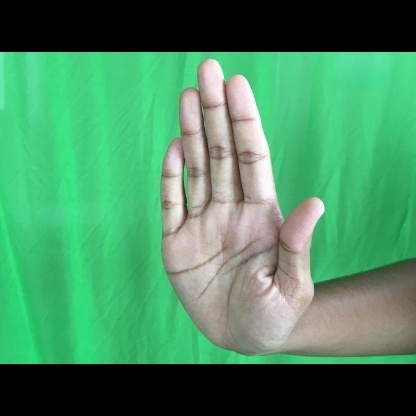
Mudra: Pathaka